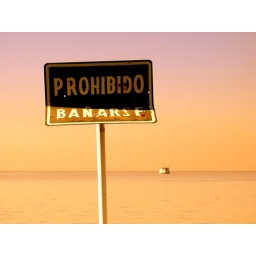
view of the river plate in Buenos Aires